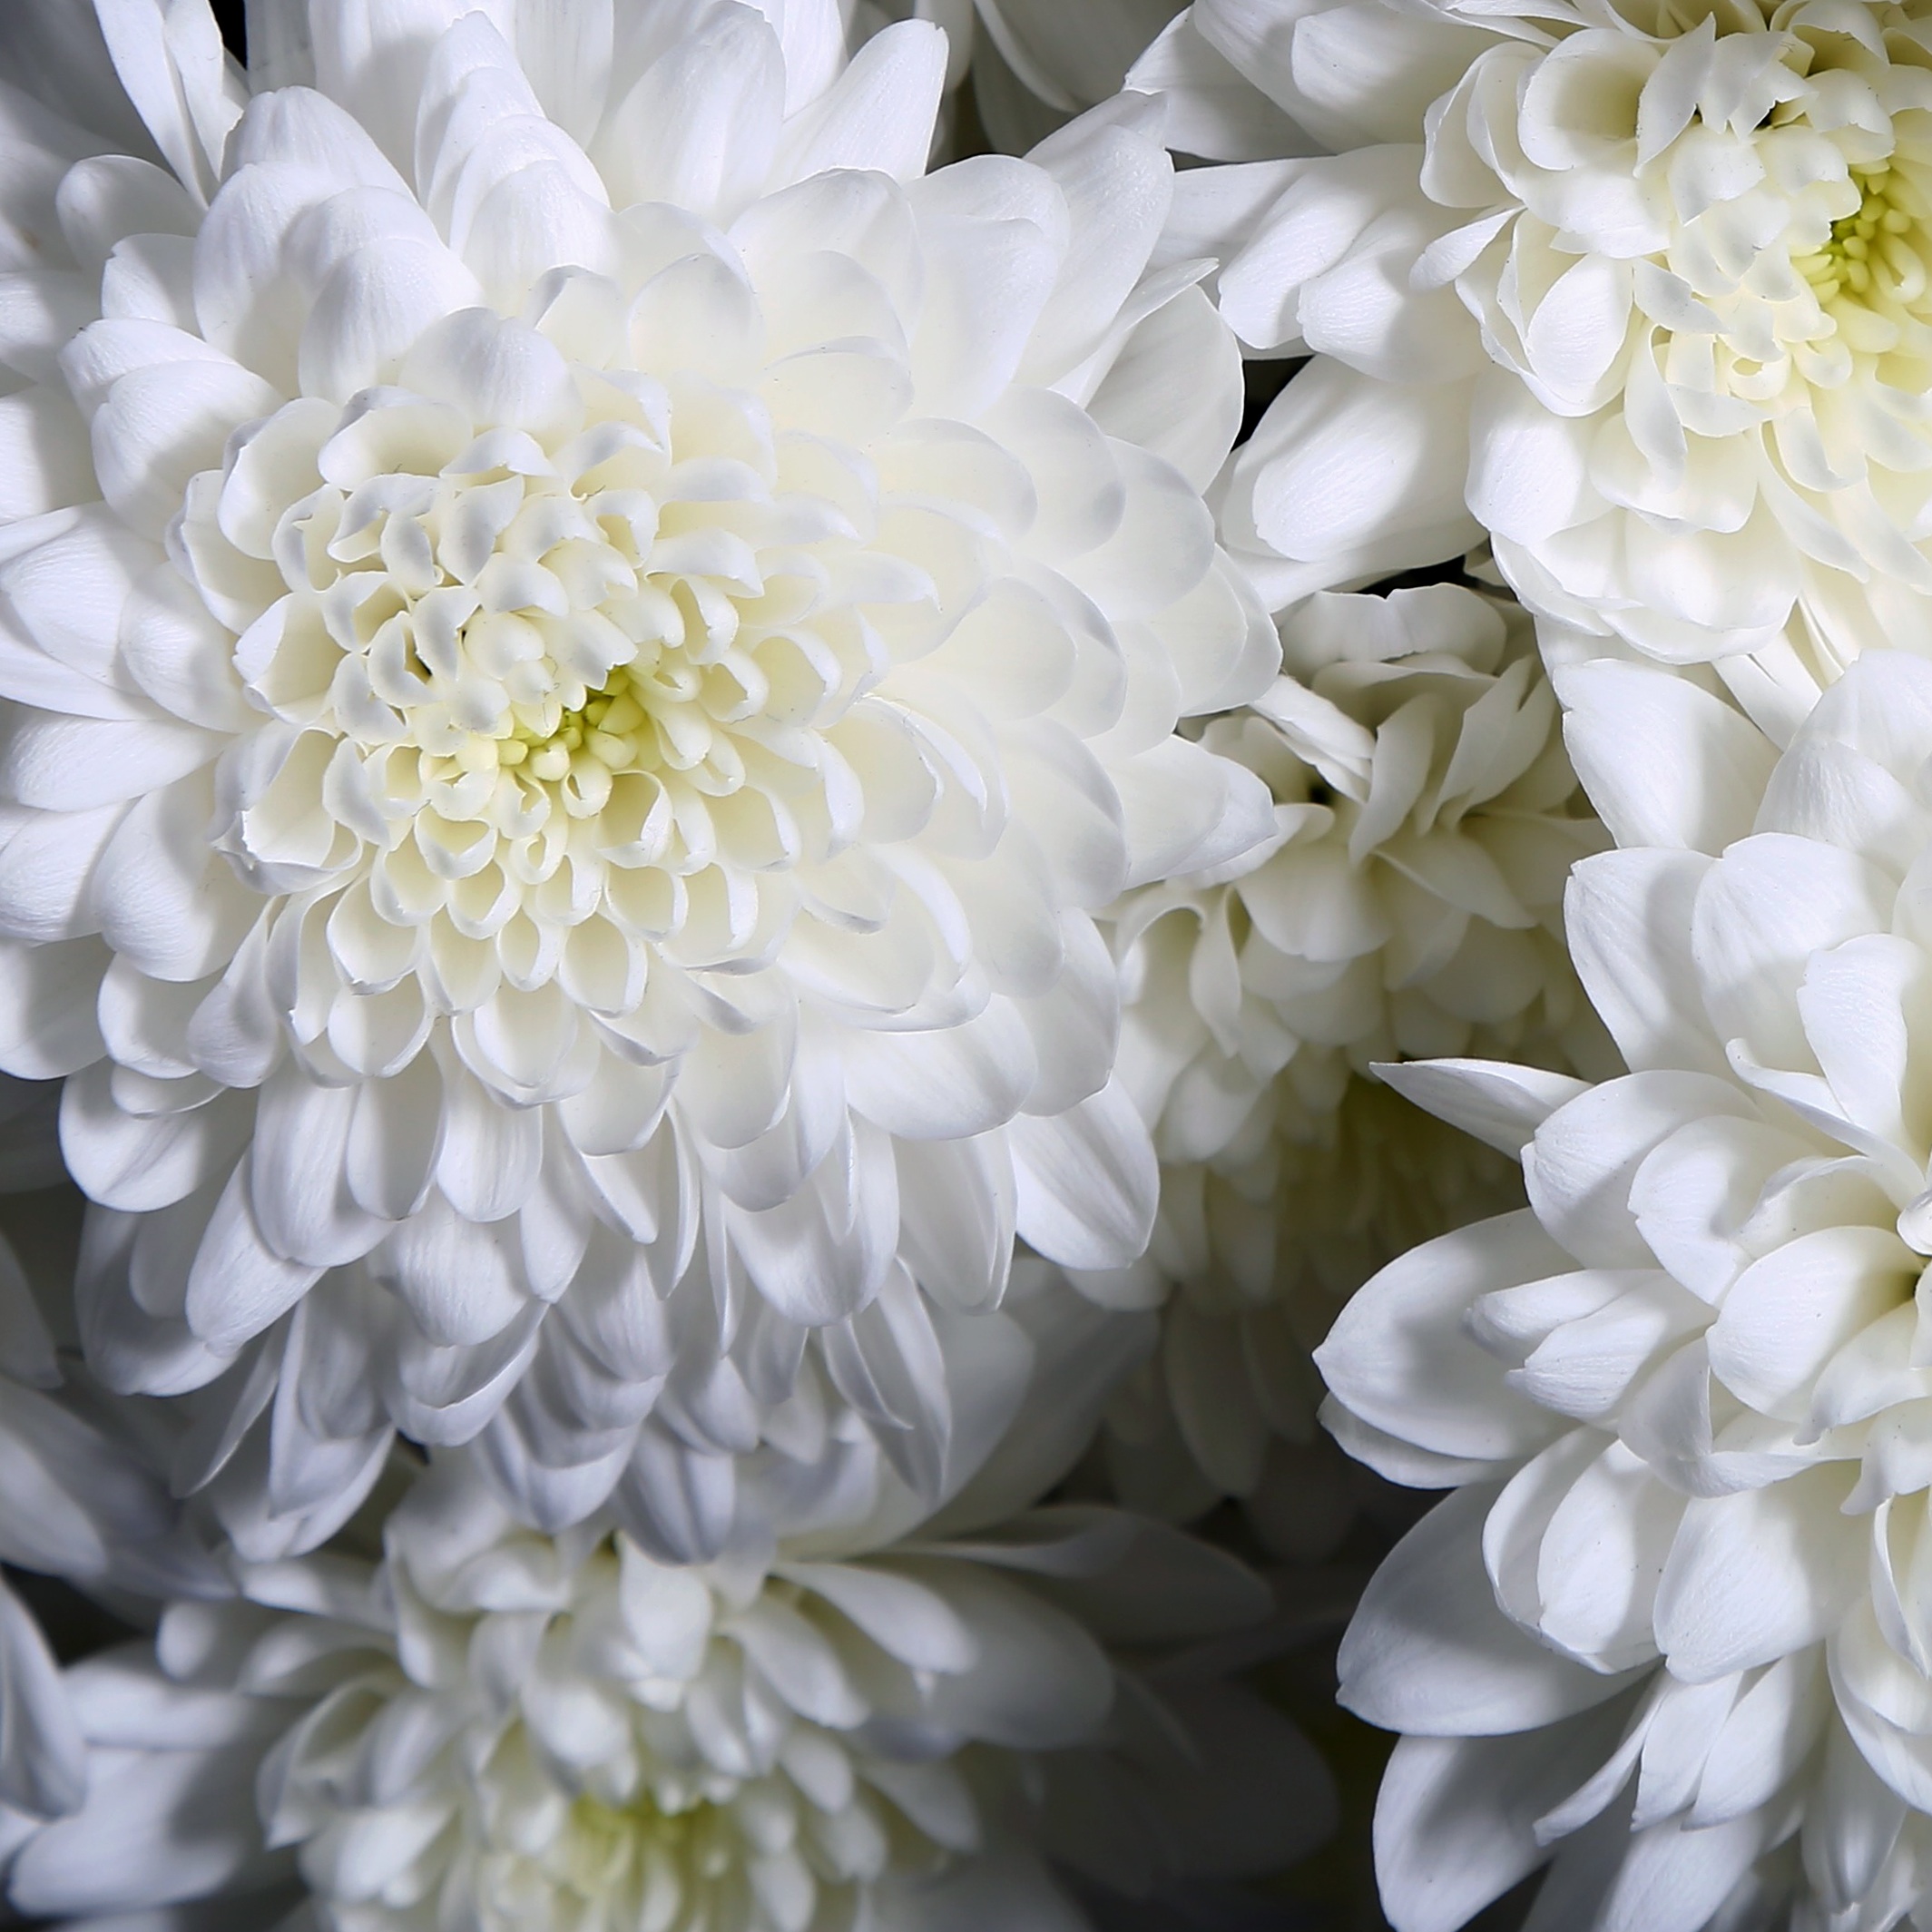
black and white, plant, flower, petal, dahlia, flowering plant, daisy family, city car, flower bouquet, asterales, land plant, chrysanths